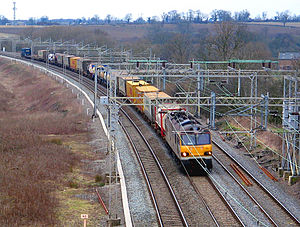
Godstog
Et kort, elektrisk godstog i England
Et godstog er et tog der fragter gods, i modsætning til persontog, der fragter passagerer.